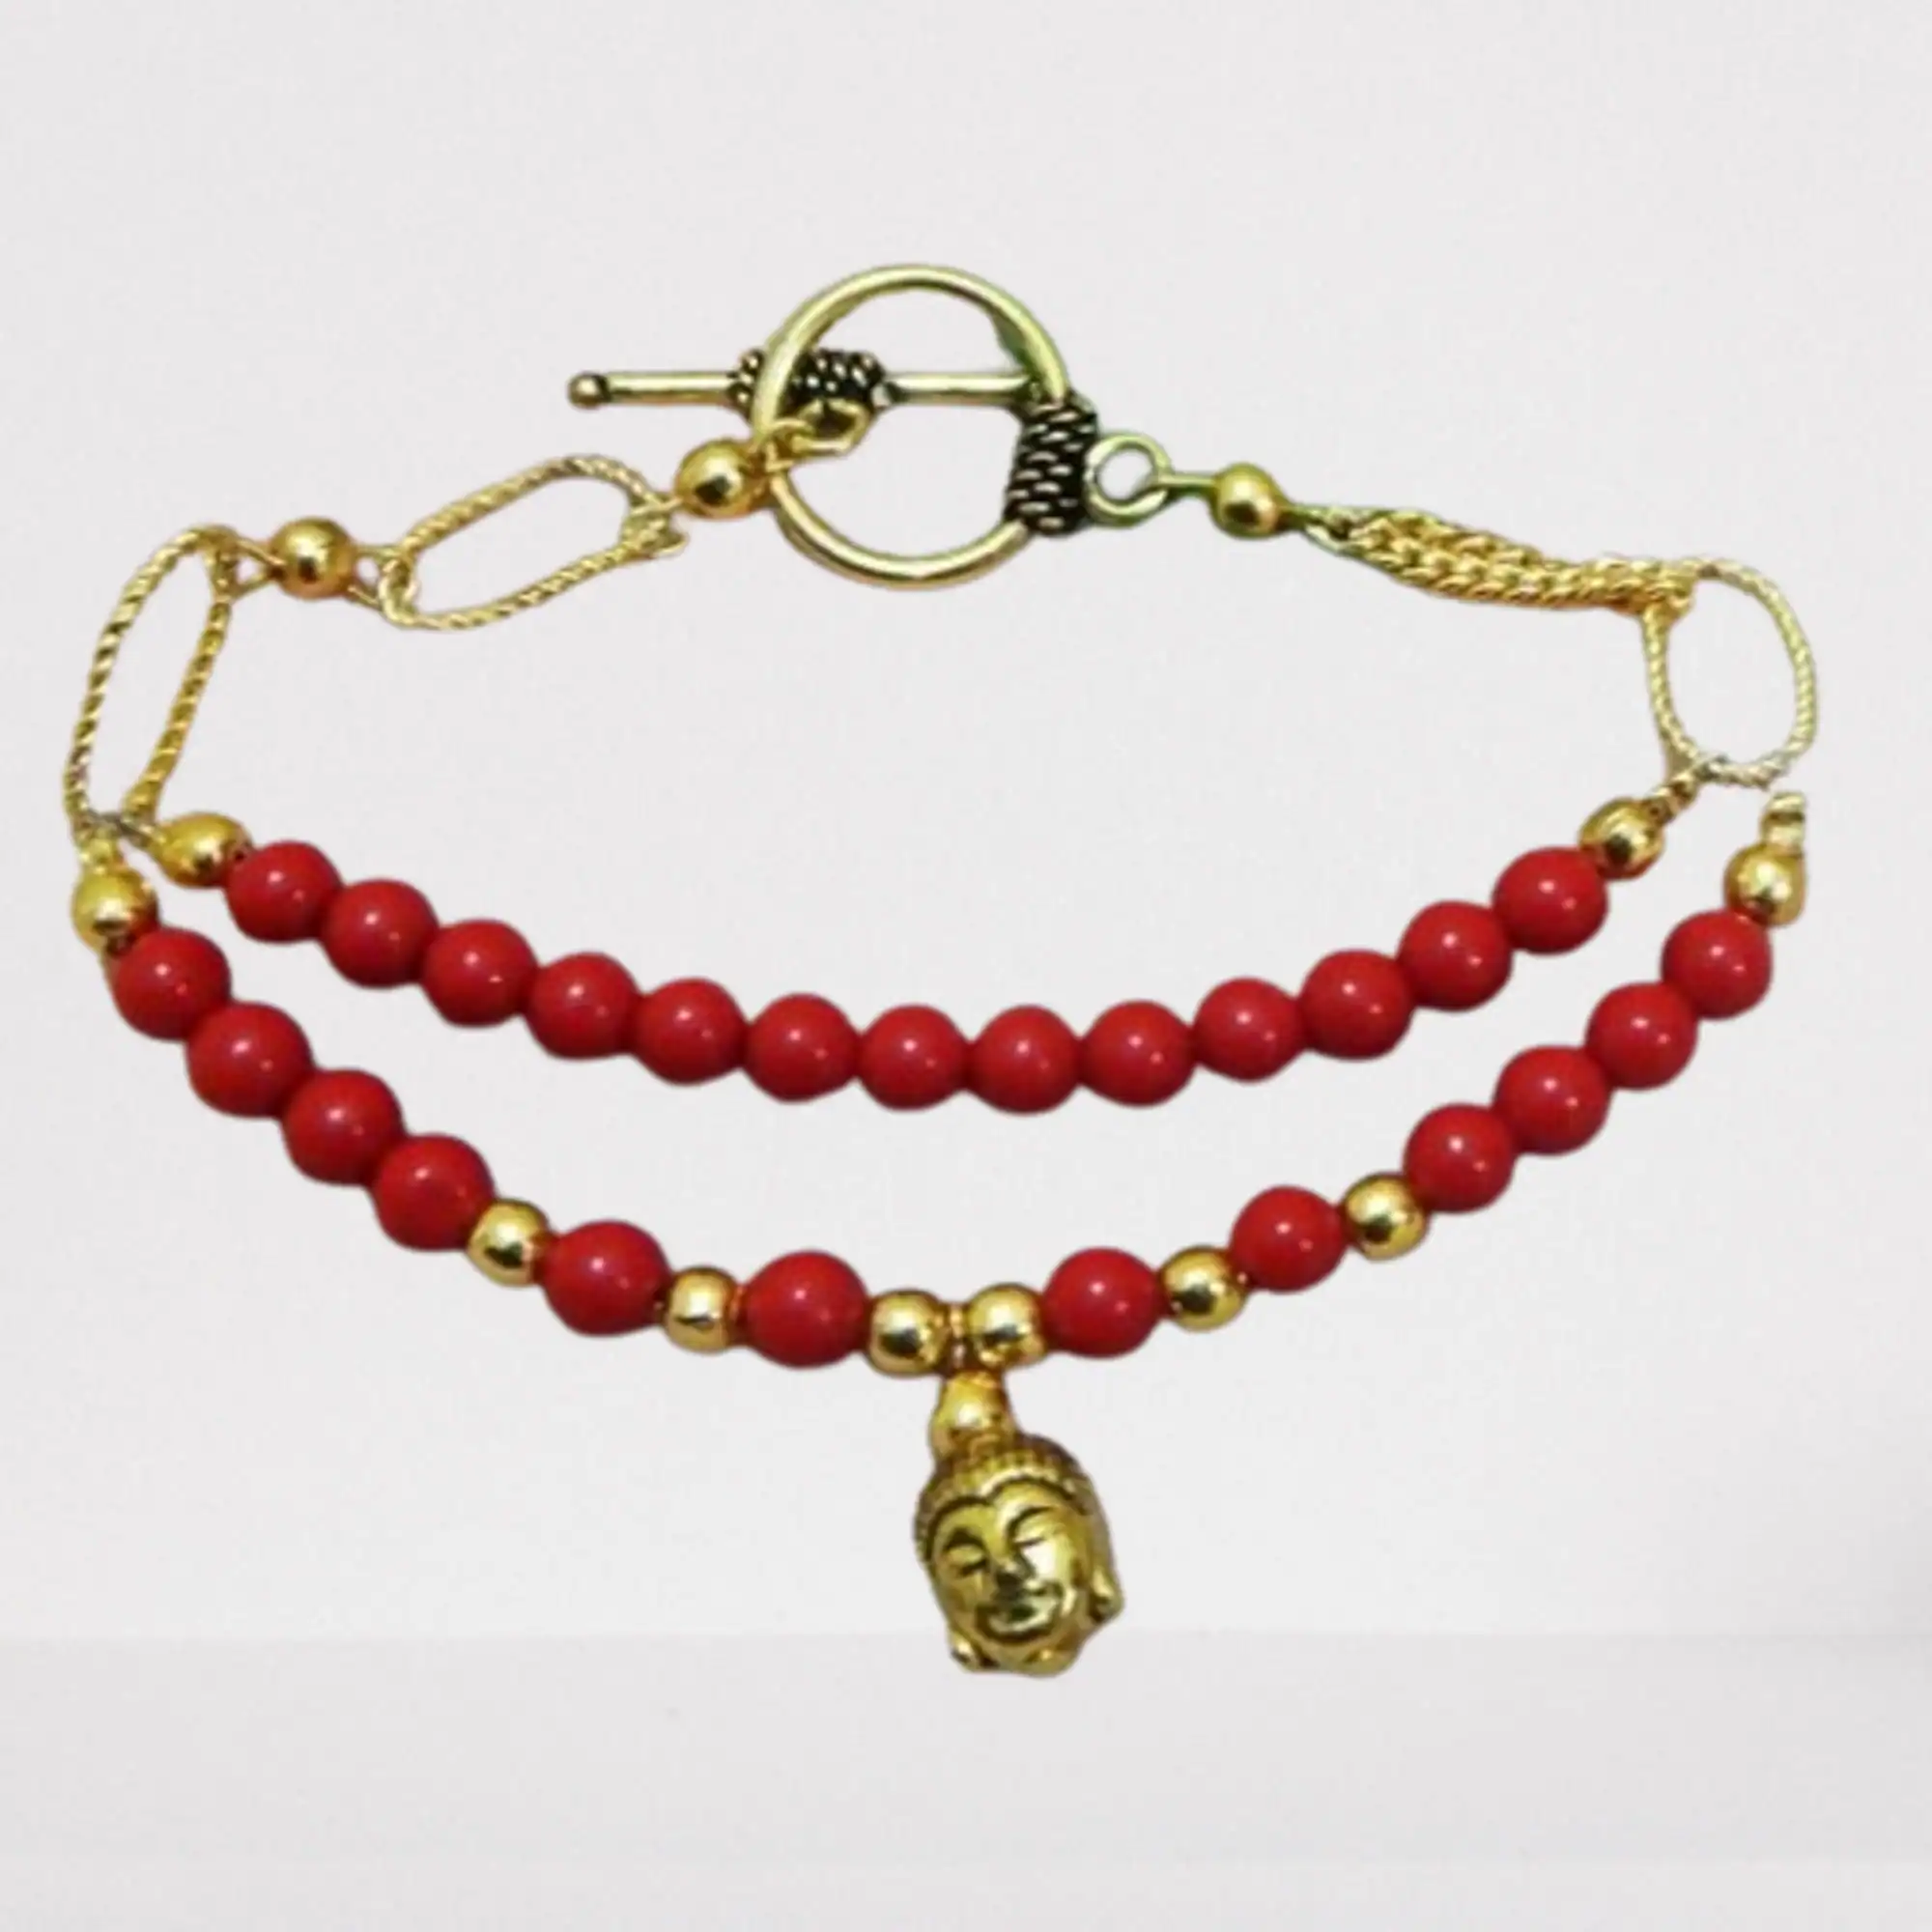
Jaya Vision Enterprises Gemstone Coral 6mm round Beads & Gold Chain Bracelet
Type: Bracelets
Brand: JAYA VISION ENTERPRISES
Price: Rs. 550
 Coral Beads Bracelet for Root ChakraCoral Beads with Gold Polish Copper metal beads & Chain.This is a grounding stone. It helps in opening up to the surroundings.It is good for taking practical decisions in tough situations.Helps in problems of liver, stomach,vitality etc